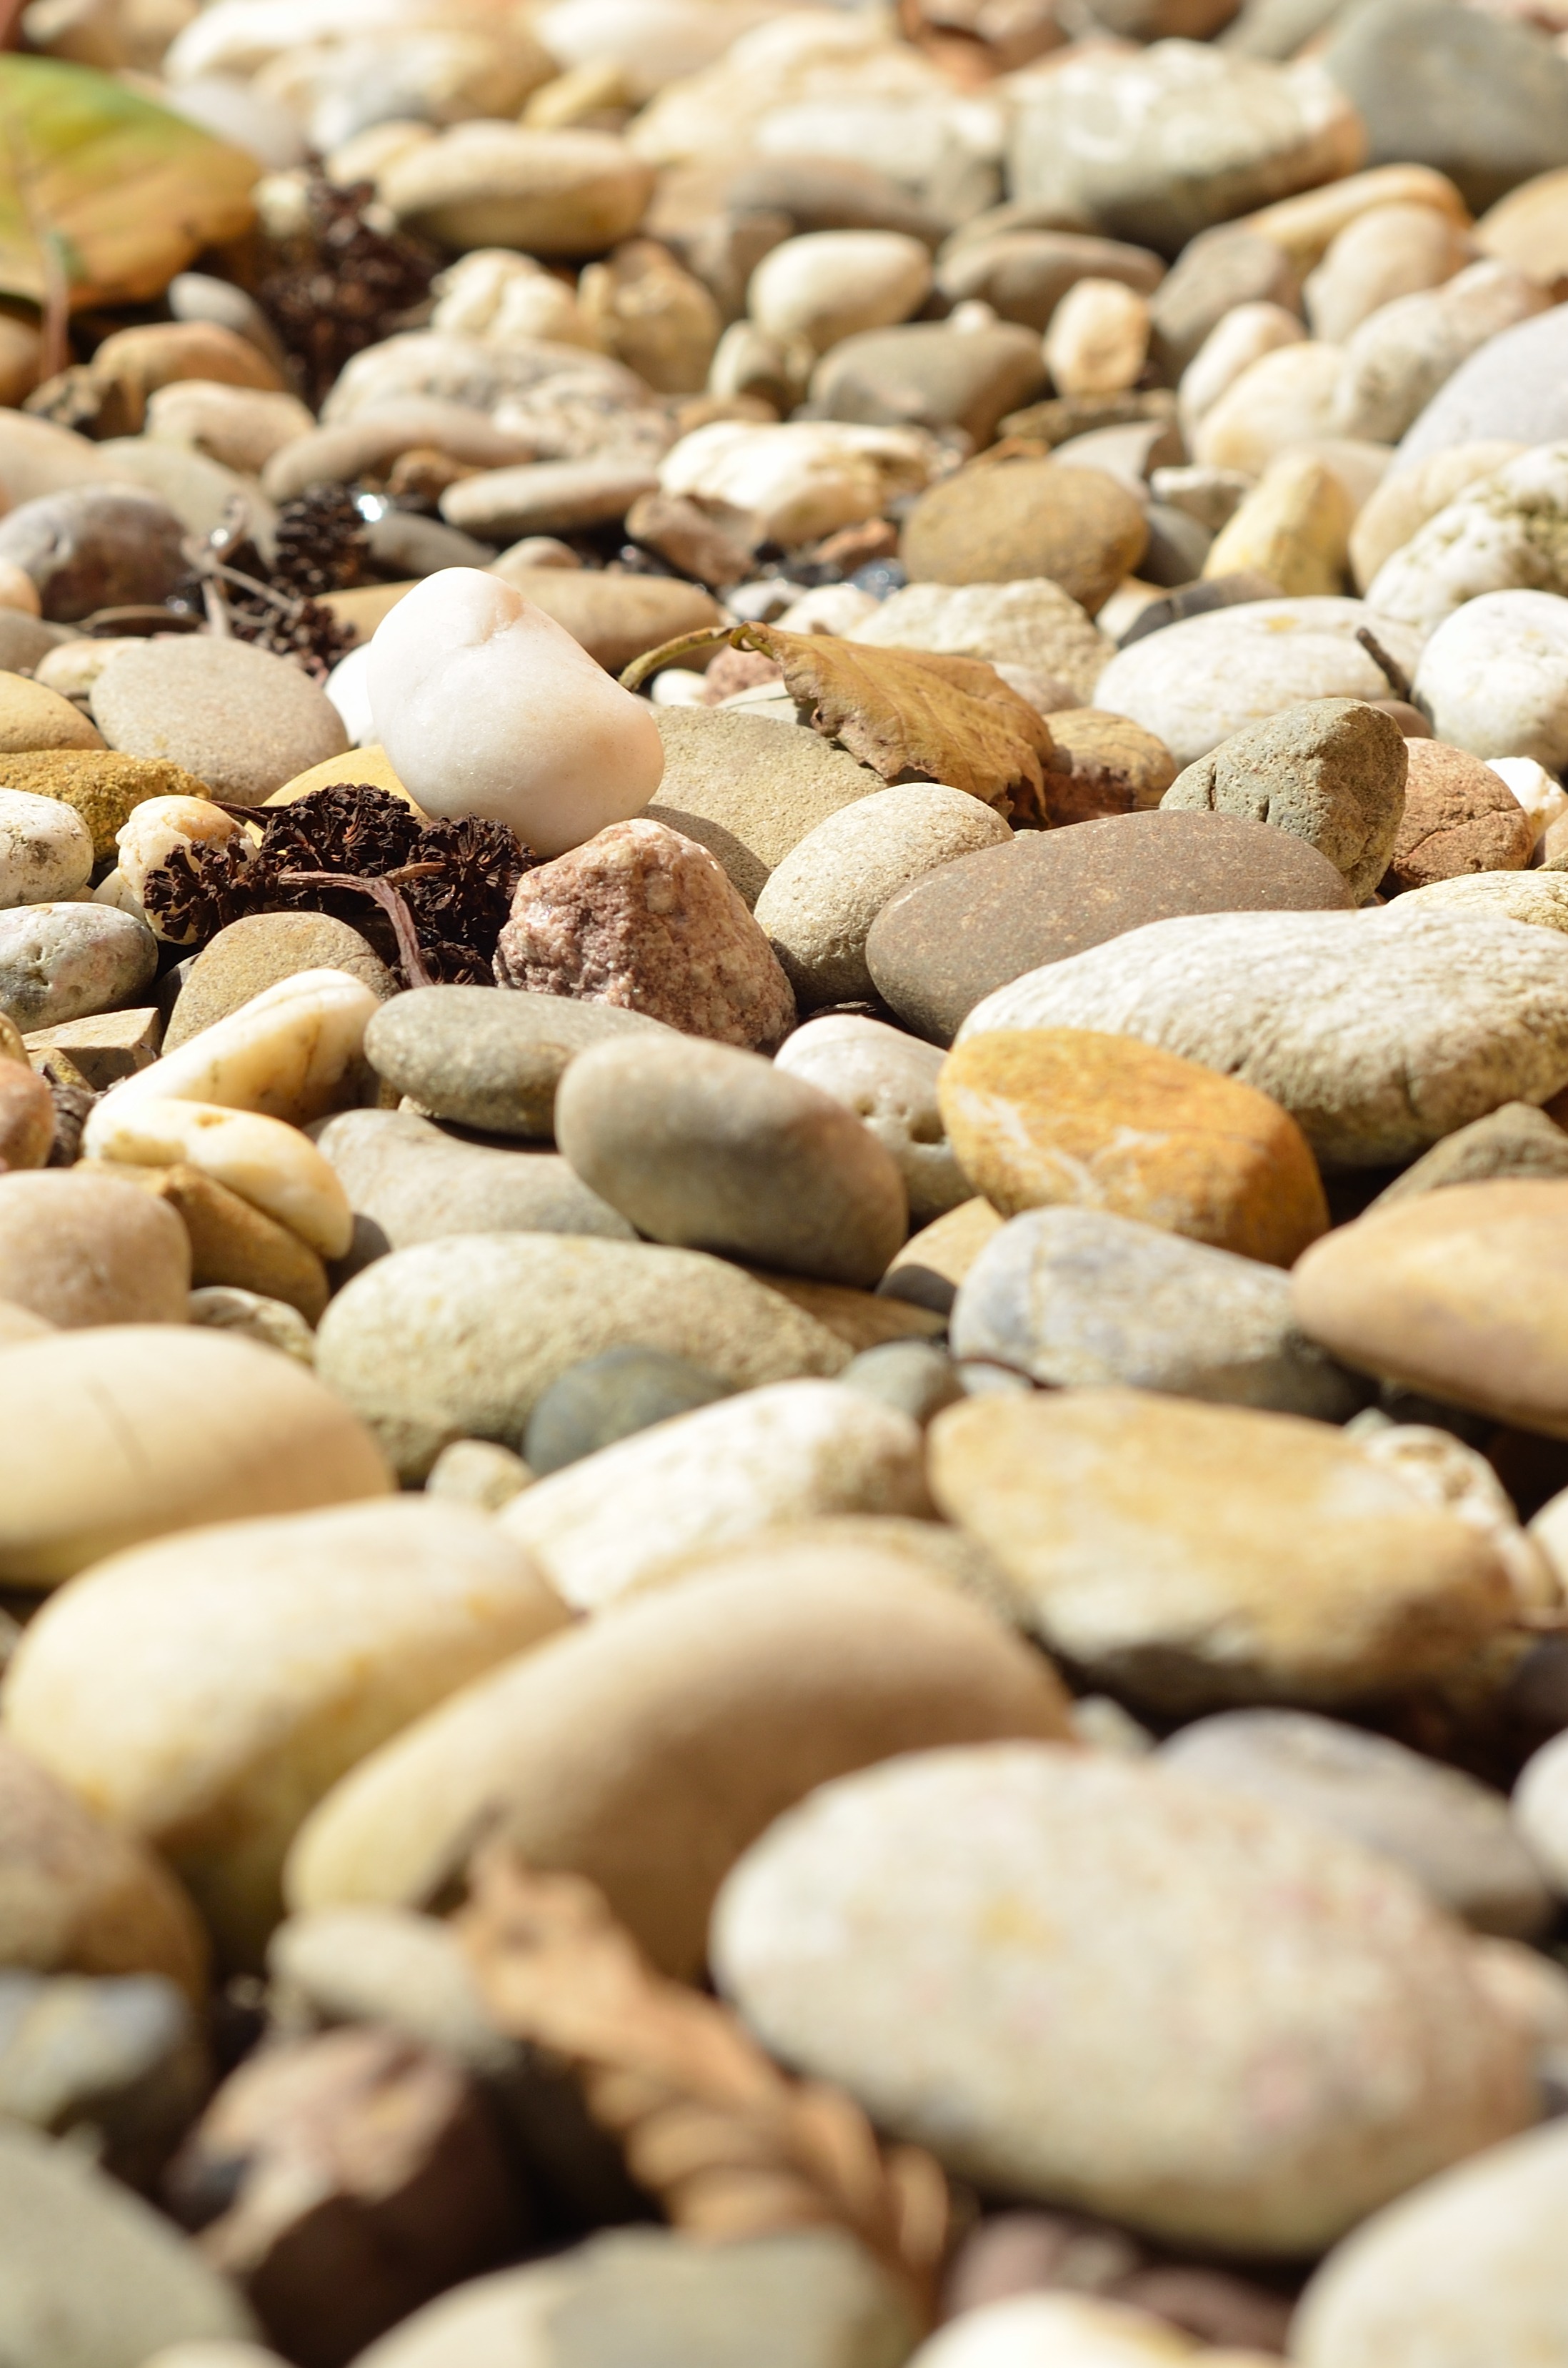
nature, food, produce, pebble, baking, dessert, stones, pebbles, about, flowering plant, steinig, plump, grass family, snack food, cookies and crackers